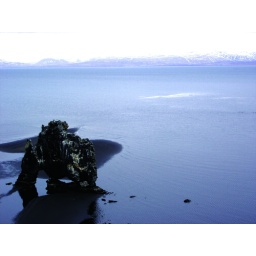
The rock emerging from the water in the lonely beach.